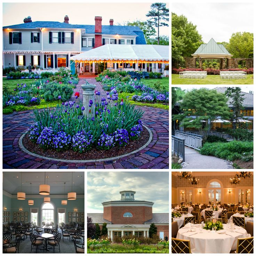
a few of the wedding venues .